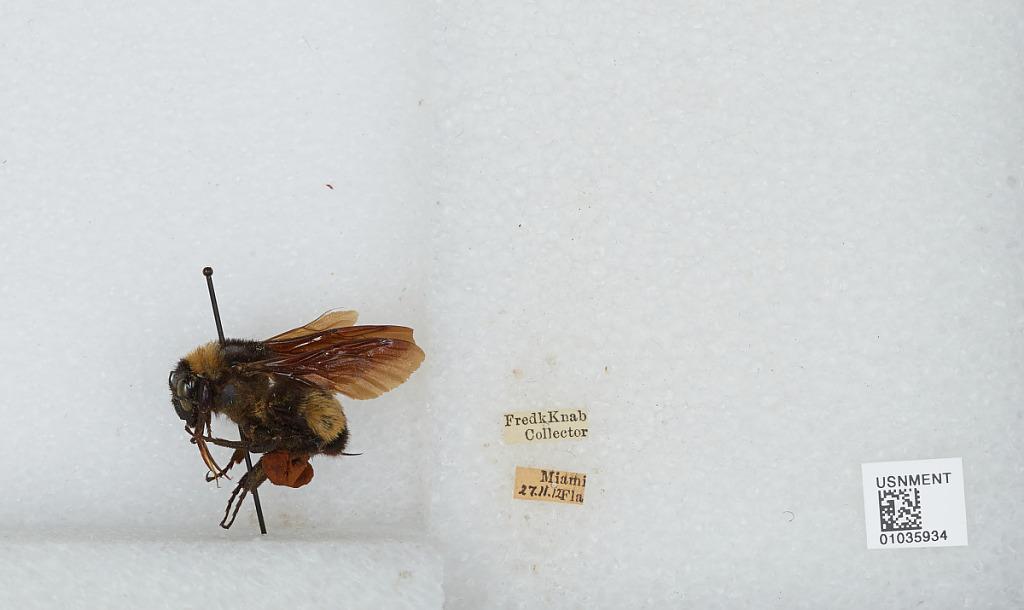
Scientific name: Bombus (Fervidobombus) pensylvanicus pensylvanicus (De Geer)
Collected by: F. Knall
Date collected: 1912-11-27
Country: United States
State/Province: Florida
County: Miami-Dade
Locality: Miami
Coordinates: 25.7753, -80.2089